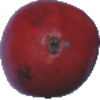
Label: pomegranate